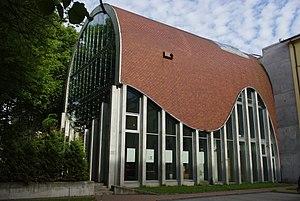
Synagogue de Tallinn
Cet article traite des religions ou phénomènes religieux, passés et présents, des populations sur le territoire de l'actuelle Estonie.
La synagogue de Tallinn, aussi connue sous le nom de synagogue Beit Bella, a été inaugurée en 2007. Elle fait partie d'un ensemble de bâtiments comprenant l'école juive et le centre communautaire, situé au coin de la rue Karu et de la rue Aedvilja à Tallinn.
Cet article présente l'histoire des Juifs en Estonie.